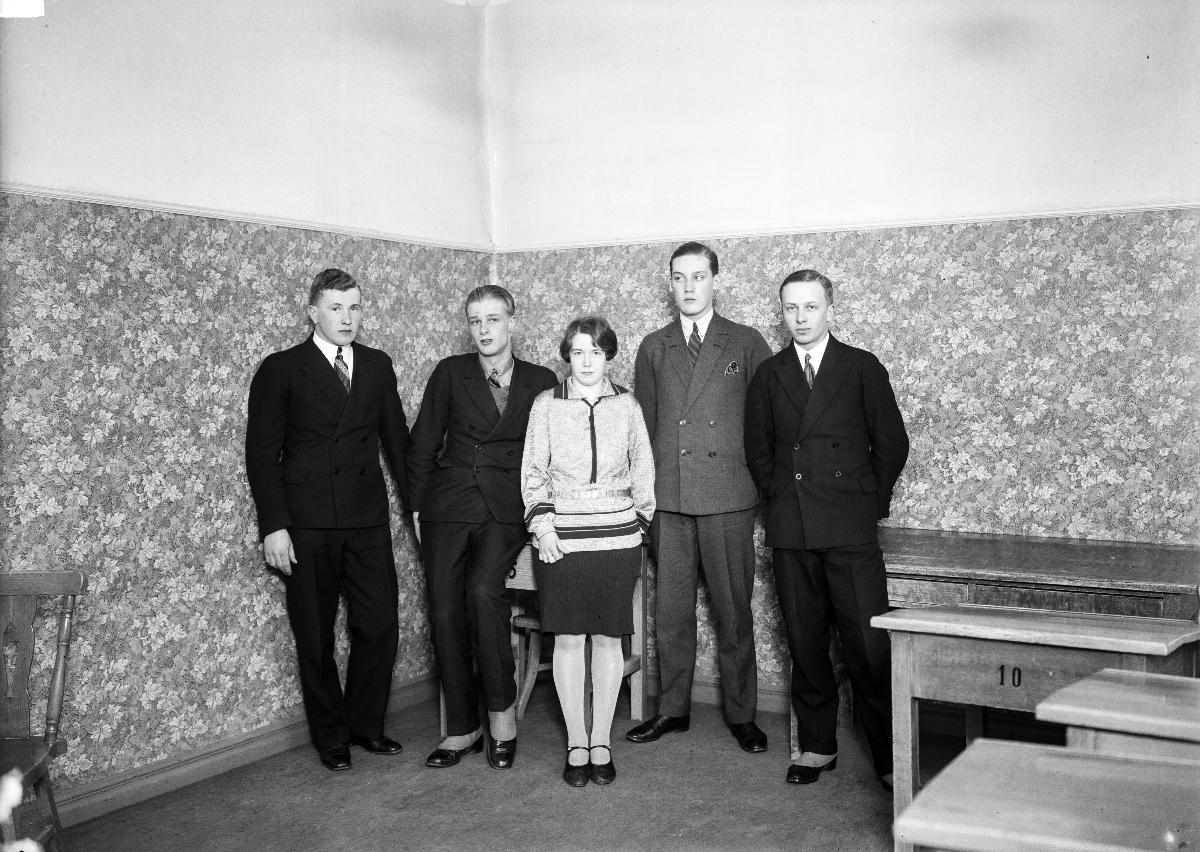
Abiturientit
Candidates for the matriculation examination
sisällön kuvaus: Oulun ruotsalaisen keskikoulun abiturientit ryhmäkuvassa. content description: Oulu Swedish Middle School's candidates for the matriculation examination.
Vuosi: 1930
Paikka: Suomi, Pohjois-Pohjanmaa, Oulu
Aiheet: Oulun ruotsalainen keskikoulu; Svenska mellanskolan i Uleåborg; keskikoulu; abiturientit; ryhmäkuva; middle school; candidates for the matriculation examination; mellanskolan; abiturienter